Shmuel HaNavi Street

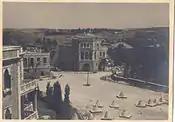
Area separating Jewish Jerusalem from Arab Jerusalem before the erection of the Mandelbaum Gate, May 1949.

Before 1948, Shmuel HaNavi Street lay at the northern edge of Jewish Jerusalem, with the Arab neighborhood of Sheikh Jarrah to the northeast. Its location beyond populated areas such as Mea Shearim and Beit Yisrael was the reason why Simcha Mandelbaum, a Jewish merchant who had raised his family in the Old City, decided to build a new home at the eastern end of the street in 1927. While Mandelbaum wished to set an example for other Jews to build in the area and expand the borders of Jerusalem, the Waqf, which owned large tracts all around, forbade Arabs from selling any more land to Jews, so the three-story house stood on its own. During the riots of 1929 and 1936, the Haganah took up positions in the Mandelbaum House to drive back the rioting Arabs leaving Damascus Gate toward Mea Shearim and Beit Yisrael. Arab Legionnaires blew up the house during the 1948 Arab-Israeli War.